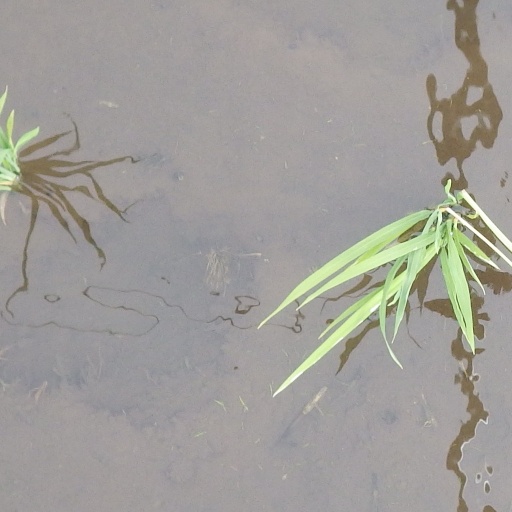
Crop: rice